Kimi Räikkönen

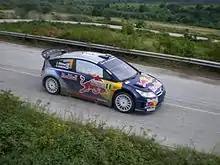
Räikkönen driving a Citroën C4 WRC at the 2010 Rally Bulgaria

A third-place finish in the French Grand Prix started a run of consecutive podiums for Räikkönen. He would finish second at the following Austrian Grand Prix, then at the British Grand Prix he recovered from a controversial 10-second penalty to finish third, after which he finished third again at the German and Hungarian Grands Prix to score five consecutive podiums. At the Belgian Grand Prix, Räikkönen had strong pace during qualifying, but a fuel miscalculation by Ferrari meant that he could not complete a lap in the drying conditions later in session which left him sixth on the grid. He retired from the race as his car was damaged in a first lap crash initiated by Nico Hülkenberg.